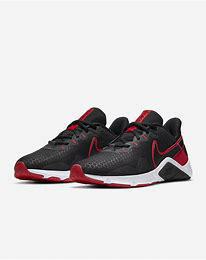
Brand: Nike
Model: Legend Essential 2